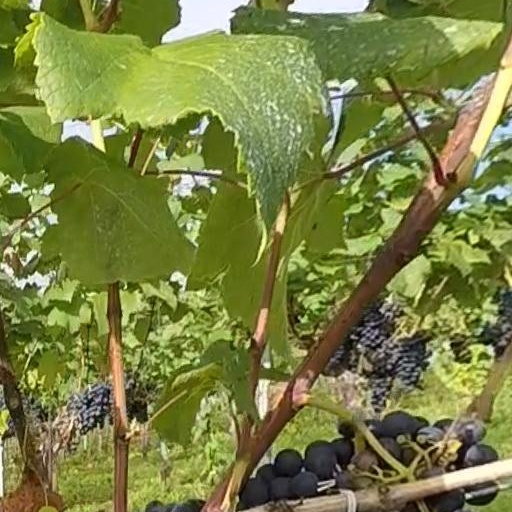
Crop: grape